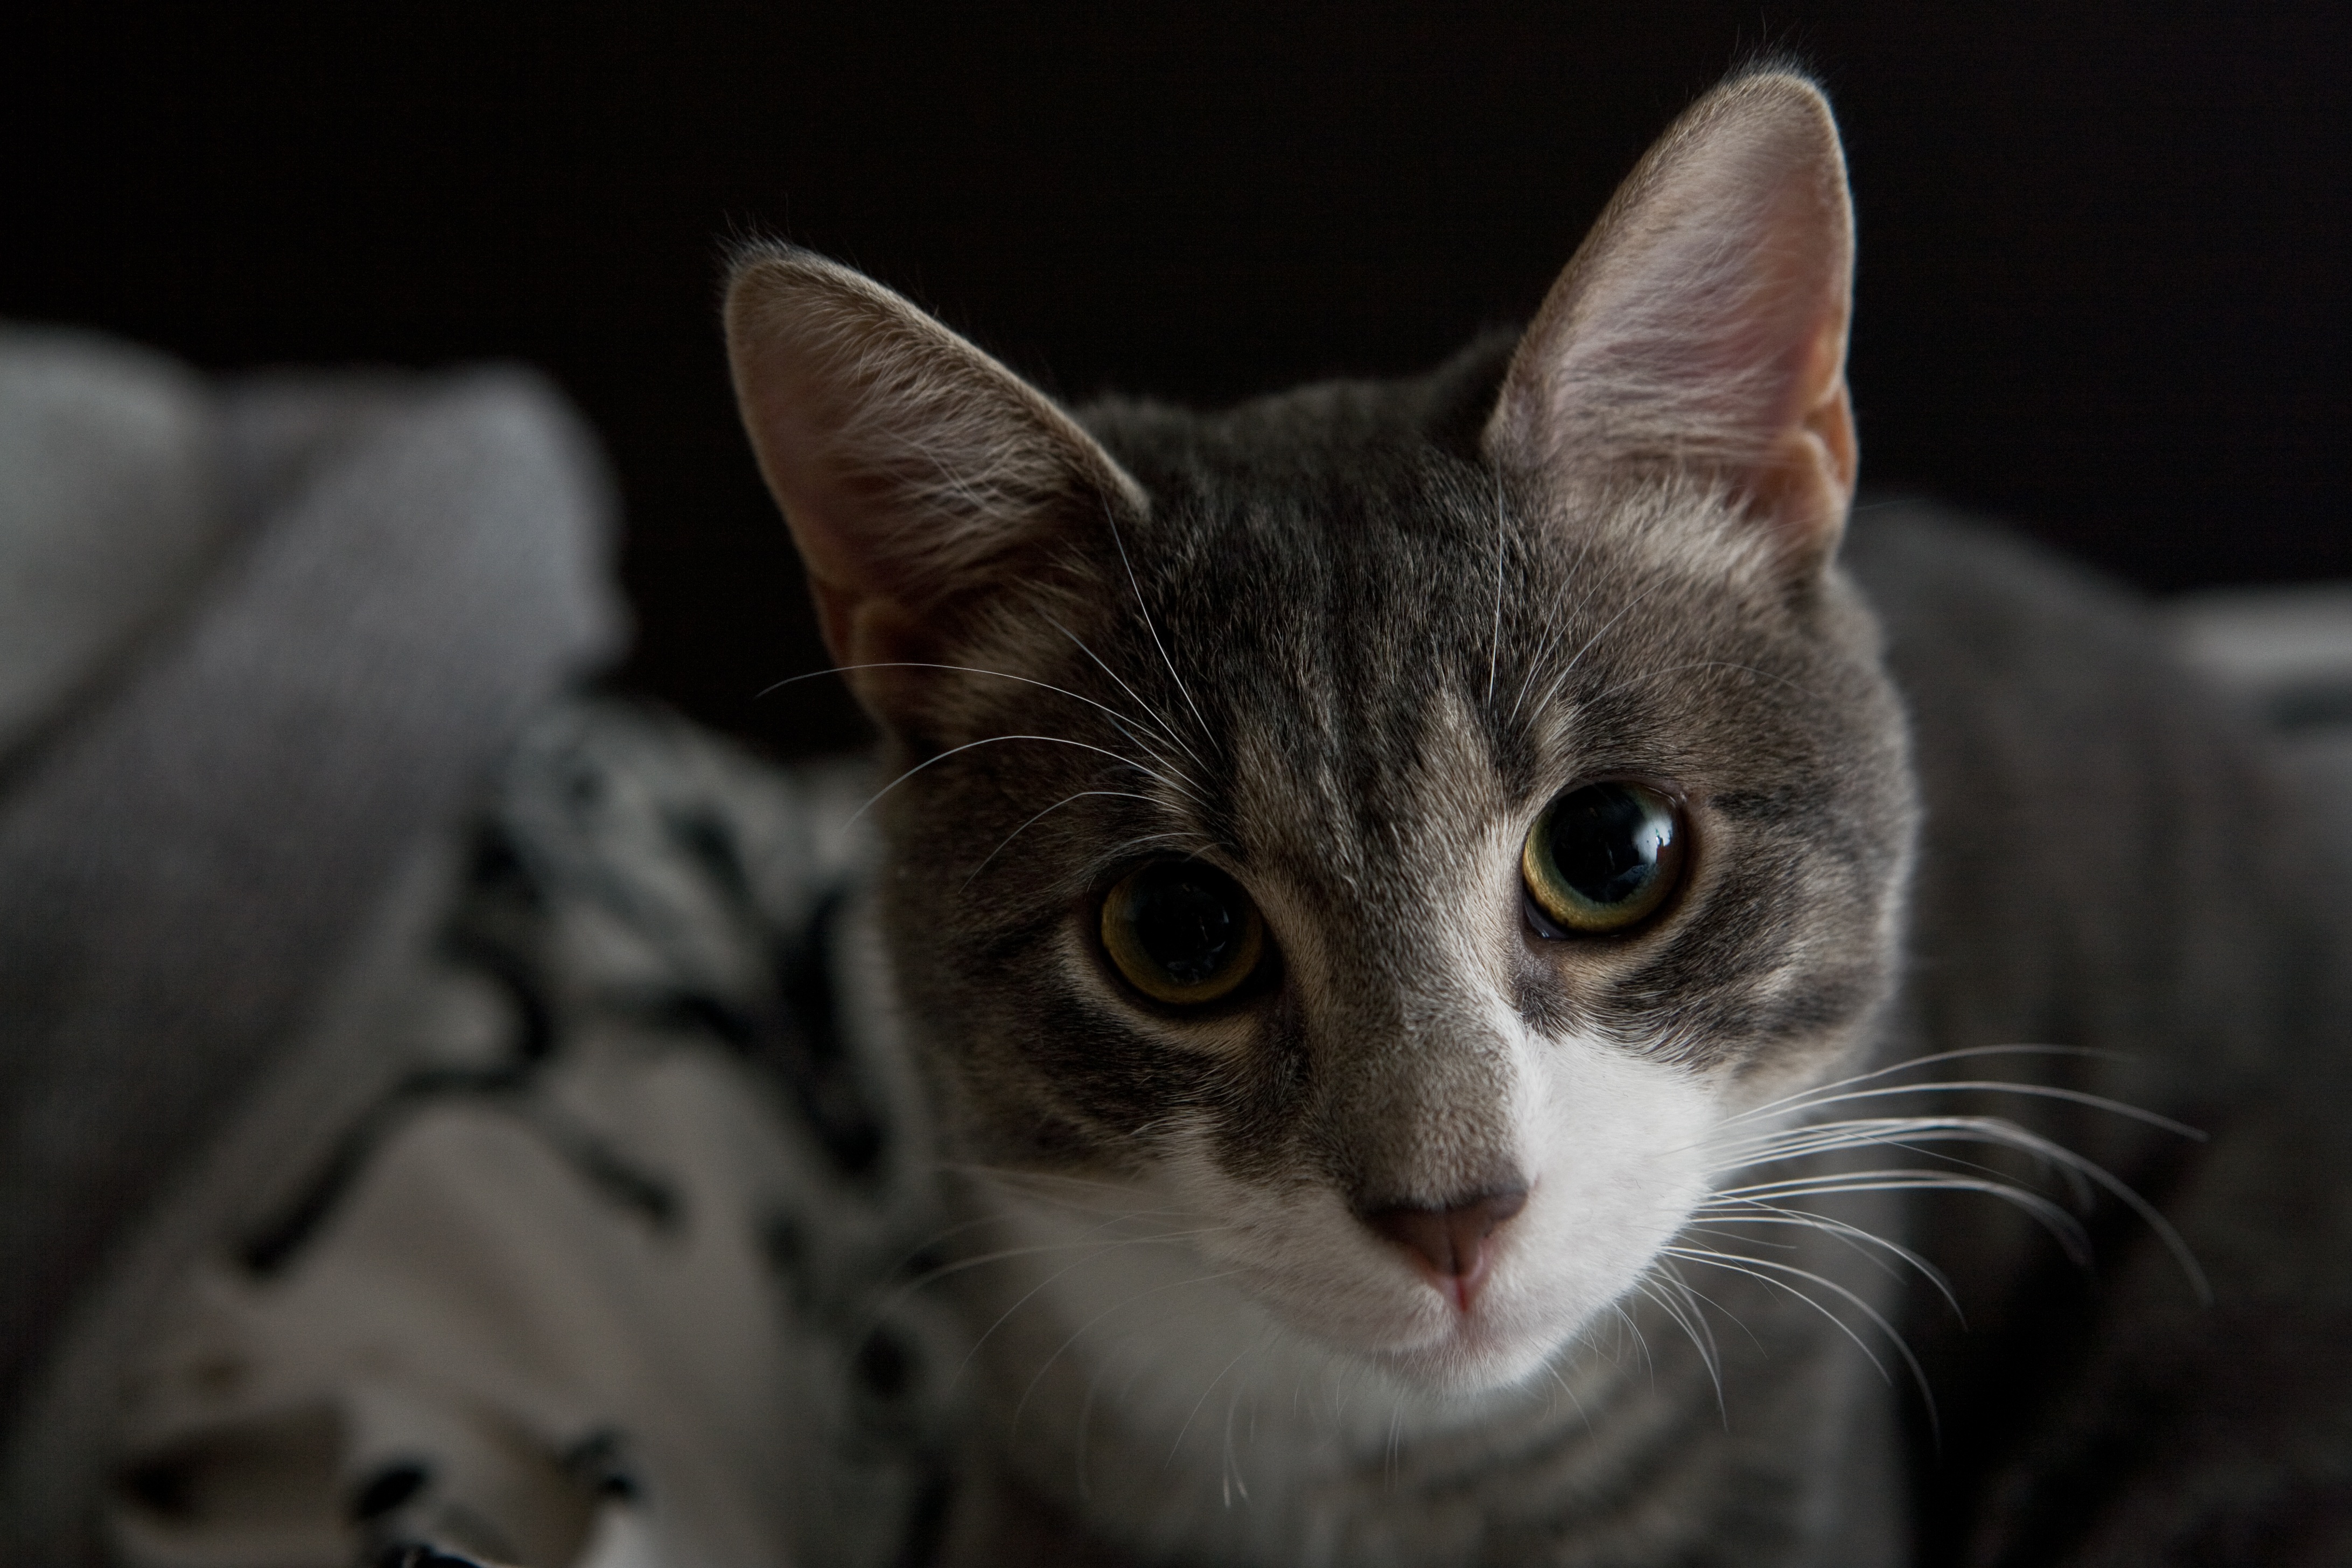
animal, cute, pet, kitten, cat, mammal, close up, face, nose, whiskers, eye, furry, head, vertebrate, domestic, adorable, european shorthair, small to medium sized cats, cat like mammal, carnivoran, domestic short haired cat